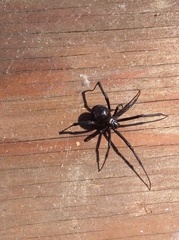
Species: Lactrodectus_hesperus